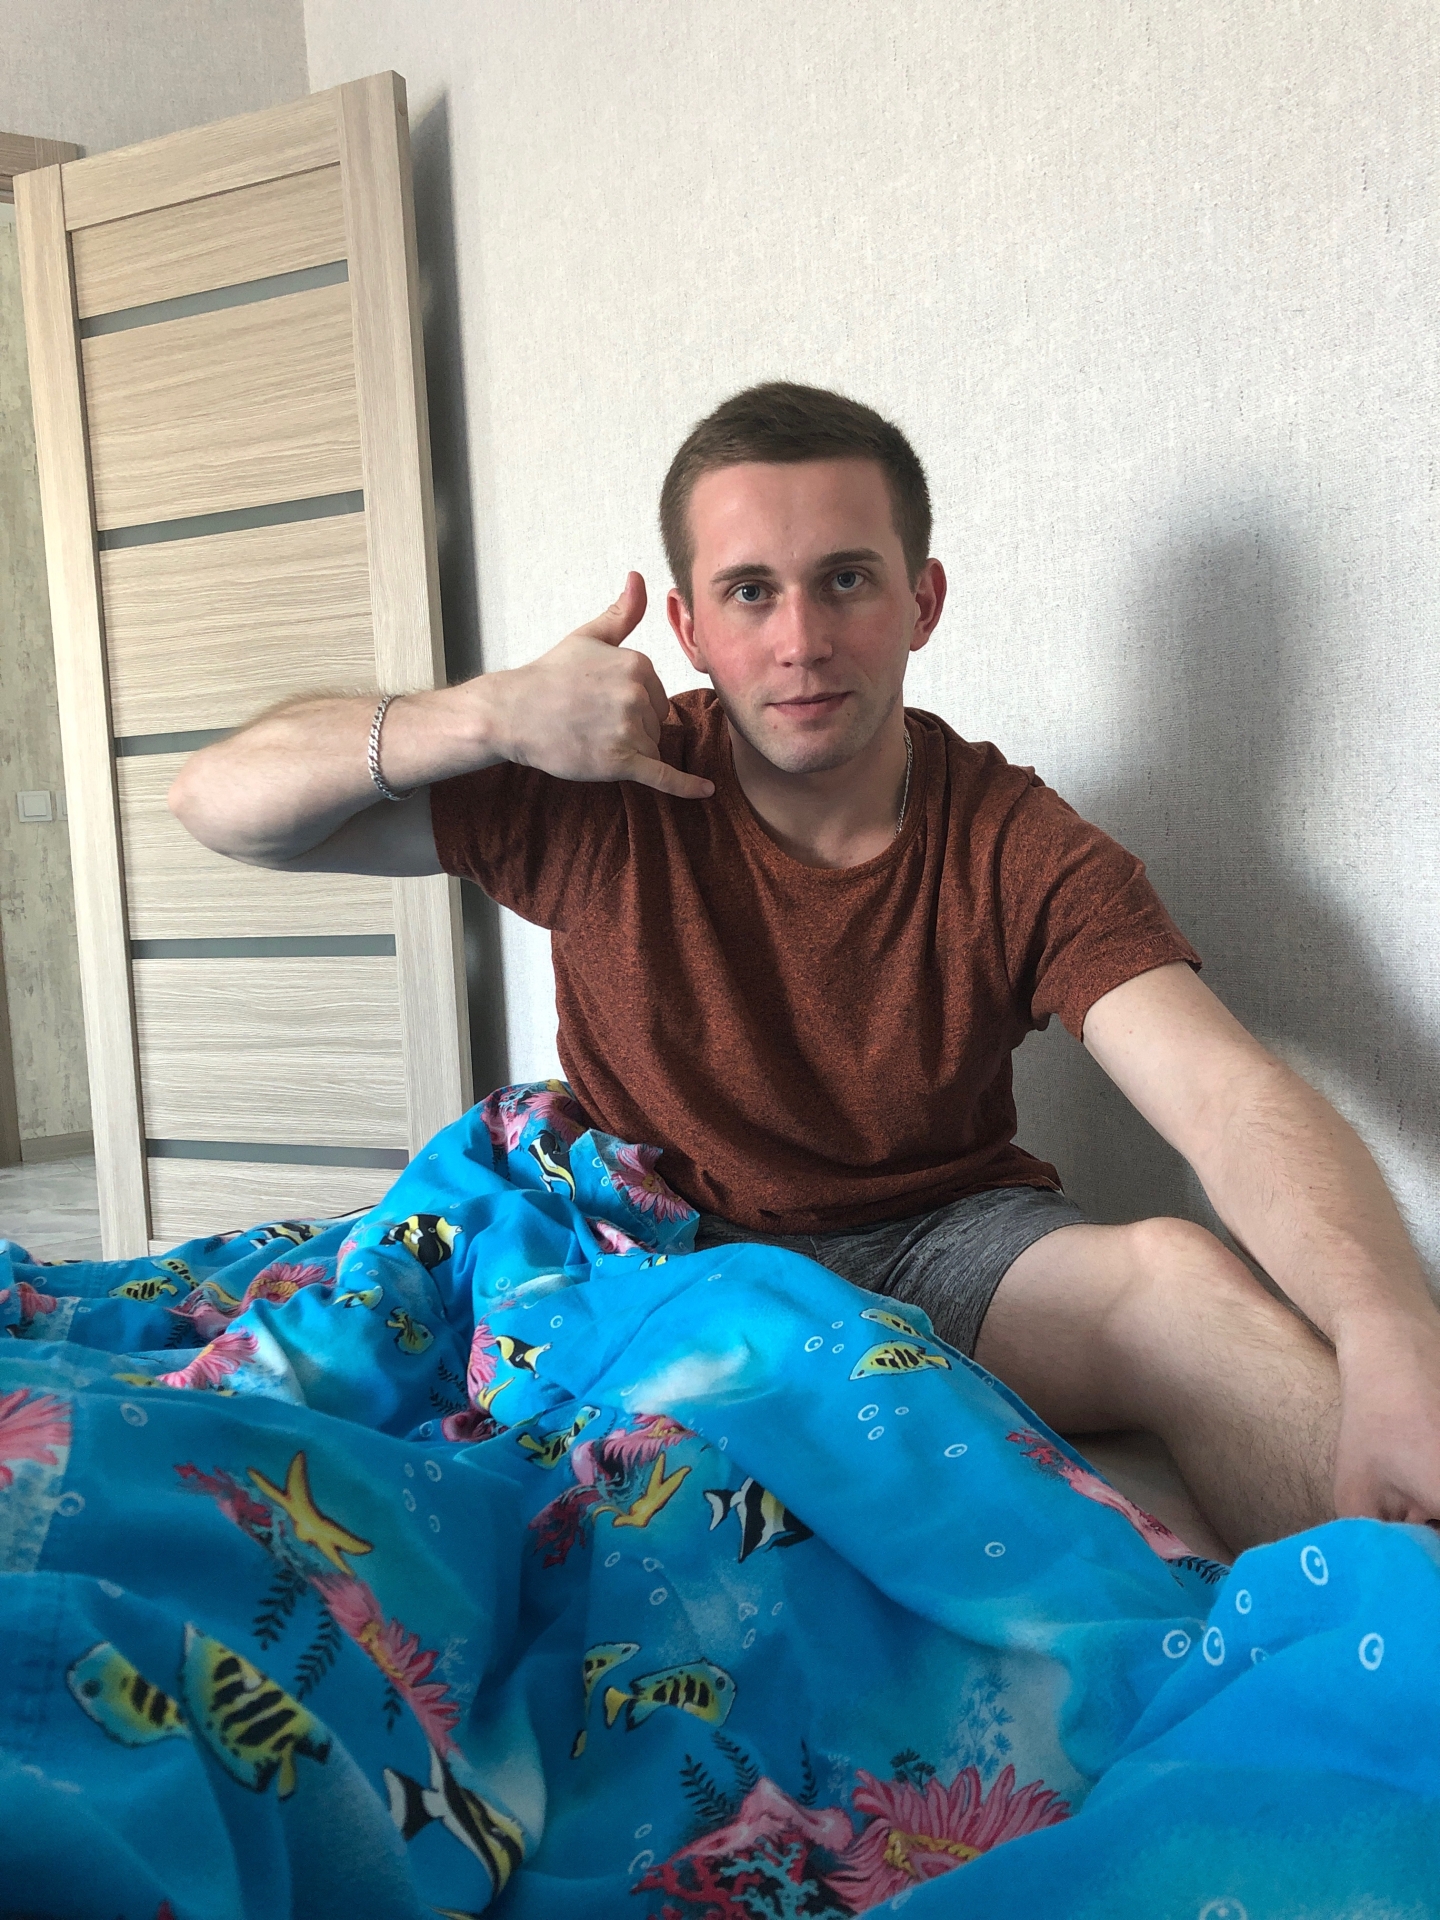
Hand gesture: call